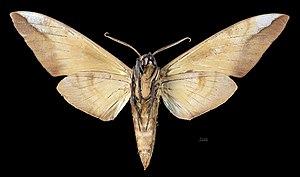
L'espèce Clanis titan regroupe des insectes lépidoptères de la famille des Sphingidae, sous-famille des Sphinginae, de la tribu des Sphingini et du genre Clanis.